Acre, Israel

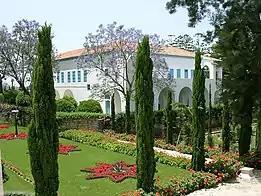
Baháʼí shrine outside Acre, Bahji mansion.

The Acre central bus station, served by Egged and Nateev Express, offers intra-city and inter-city bus routes to destinations all over Israel. Nateev Express is currently contracted to provide the intra-city bus routes within Acre. The city is also served by the Acre Railway Station, which is on the main Coastal railway line to Nahariya, with southerly trains to Beersheba and Modi'in-Maccabim-Re'ut.